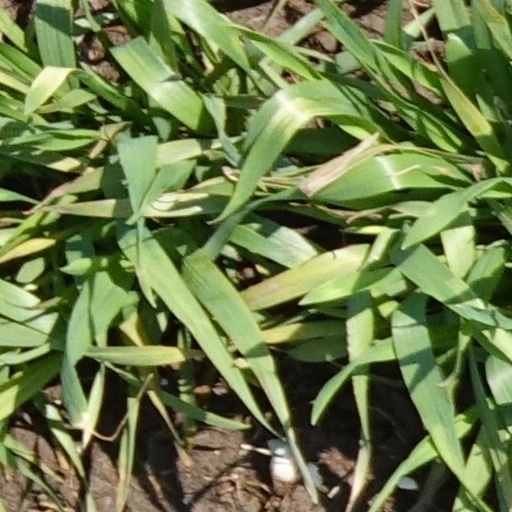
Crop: wheat